Hut Stricklin

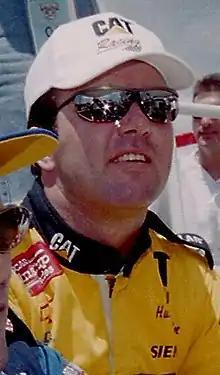
Stricklin in 1998

Waymond Lane "Hut" Stricklin Jr. (born June 24, 1961) is an American former professional stock car racing driver.